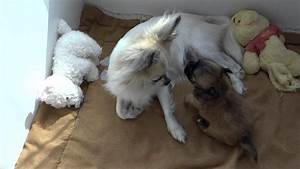
Label: cane